Filipe Augusto

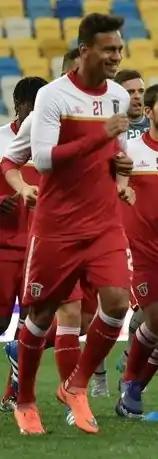
F. Augusto training with Braga in 2016

Filipe Augusto Carvalho Souza (born 12 August 1993), known as Filipe Augusto, is a Brazilian professional footballer who plays as a defensive midfielder for Chinese Super League club Qingdao Hainiu.